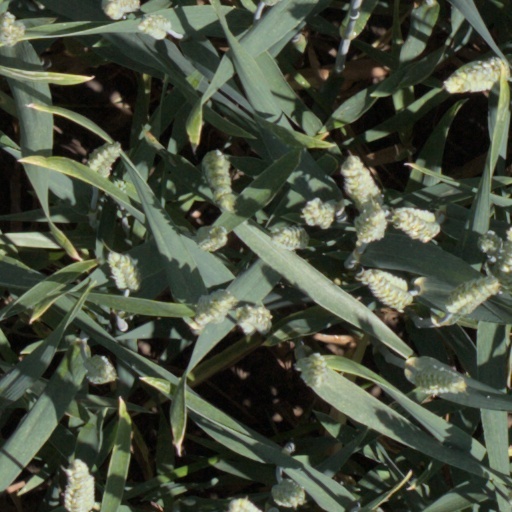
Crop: wheat